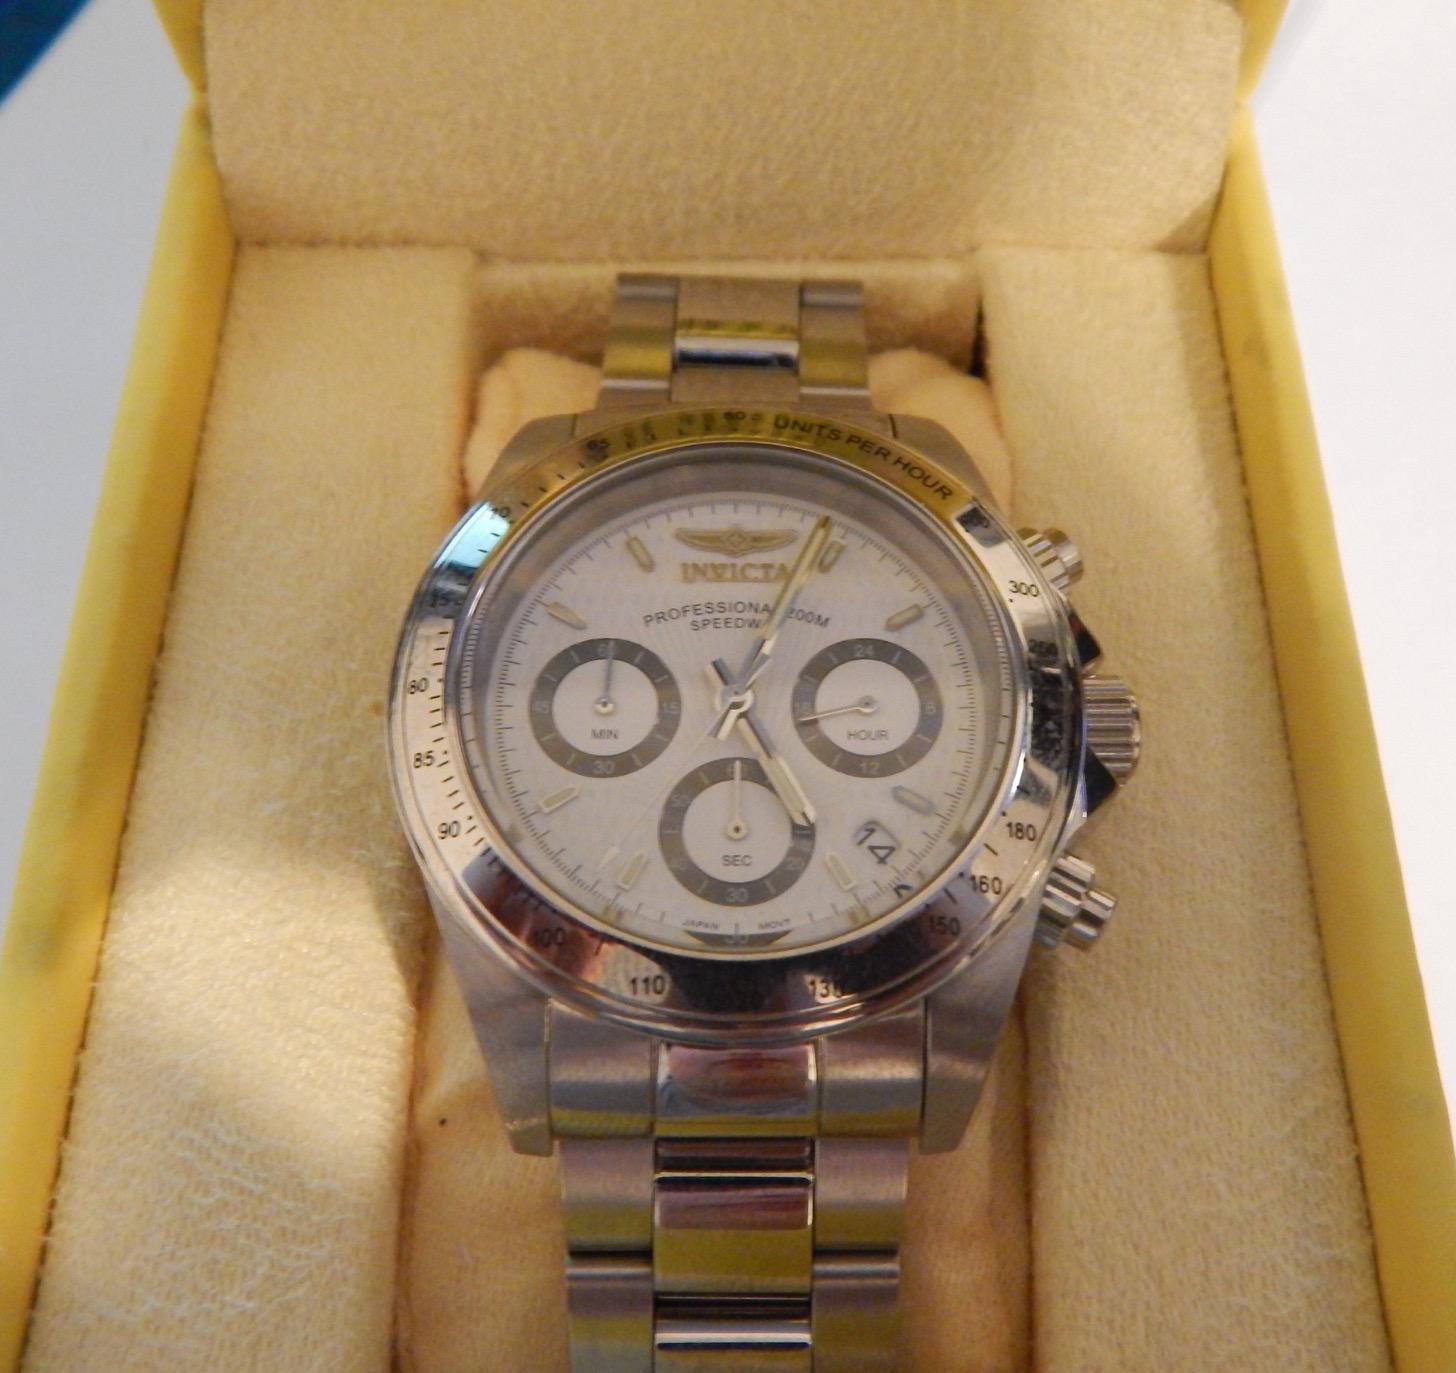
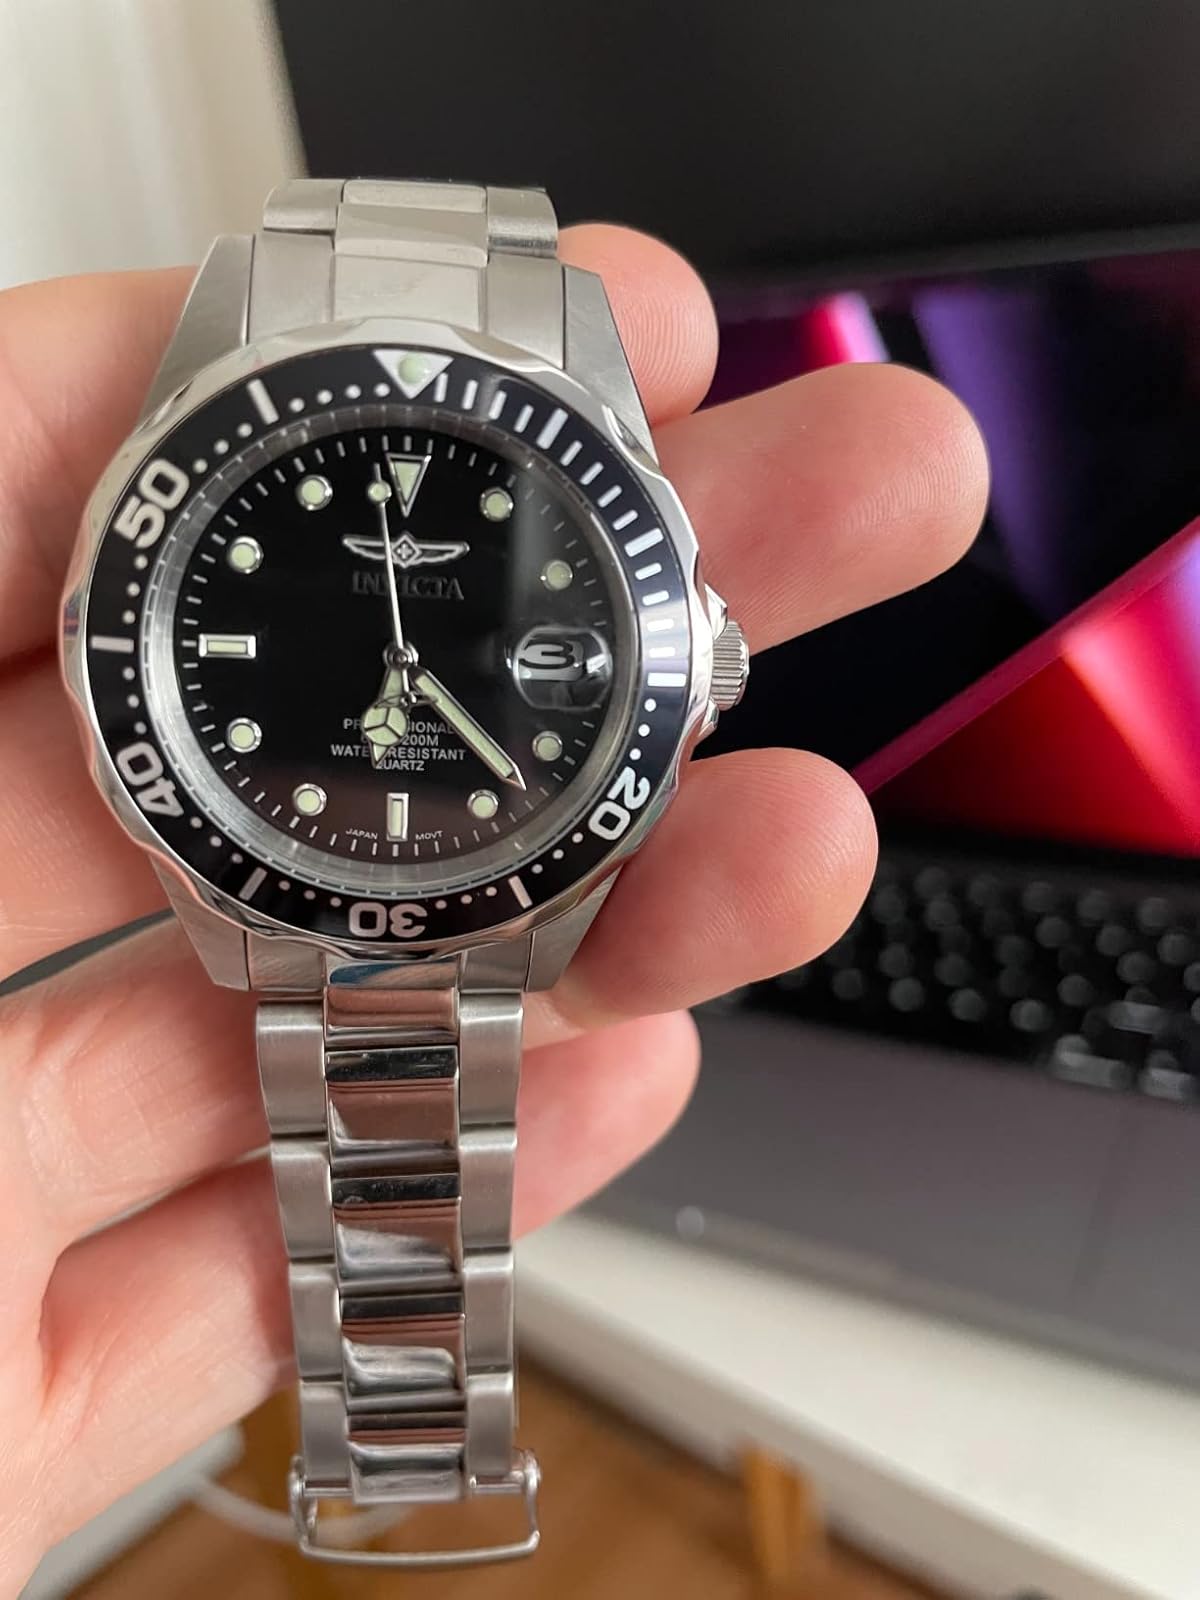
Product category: accessories_watch
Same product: no